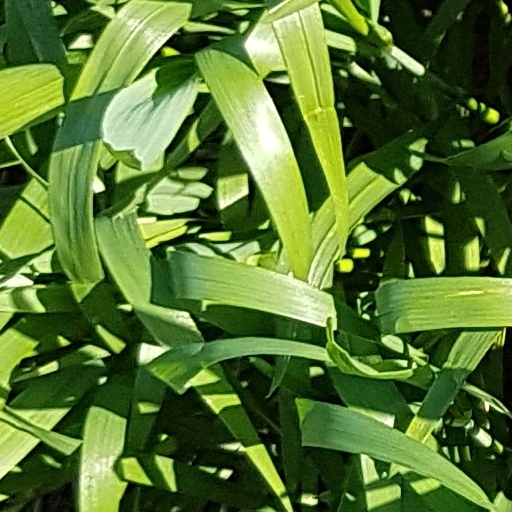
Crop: wheat